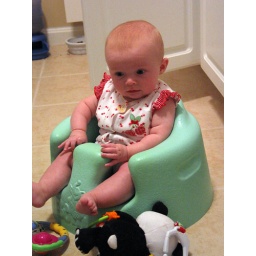
Katie wonders where her toys went as she sits in her chair on the kitchen floor.